Lisbon

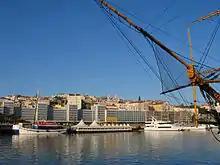
Alcântara from the Port of Lisbon

In the 1990s, many of the districts were renovated and projects in the historic quarters were established to modernise those areas, for instance, architectural and patrimonial buildings were renovated, the northern margin of the Tagus was re-purposed for leisure and residential use, the Vasco da Gama Bridge was constructed and the eastern part of the municipality was re-purposed for Expo '98 to commemorate the 500th anniversary of Vasco da Gama's sea voyage to India, a voyage that would bring immense riches to Lisbon and cause many of Lisbon's landmarks to be built.